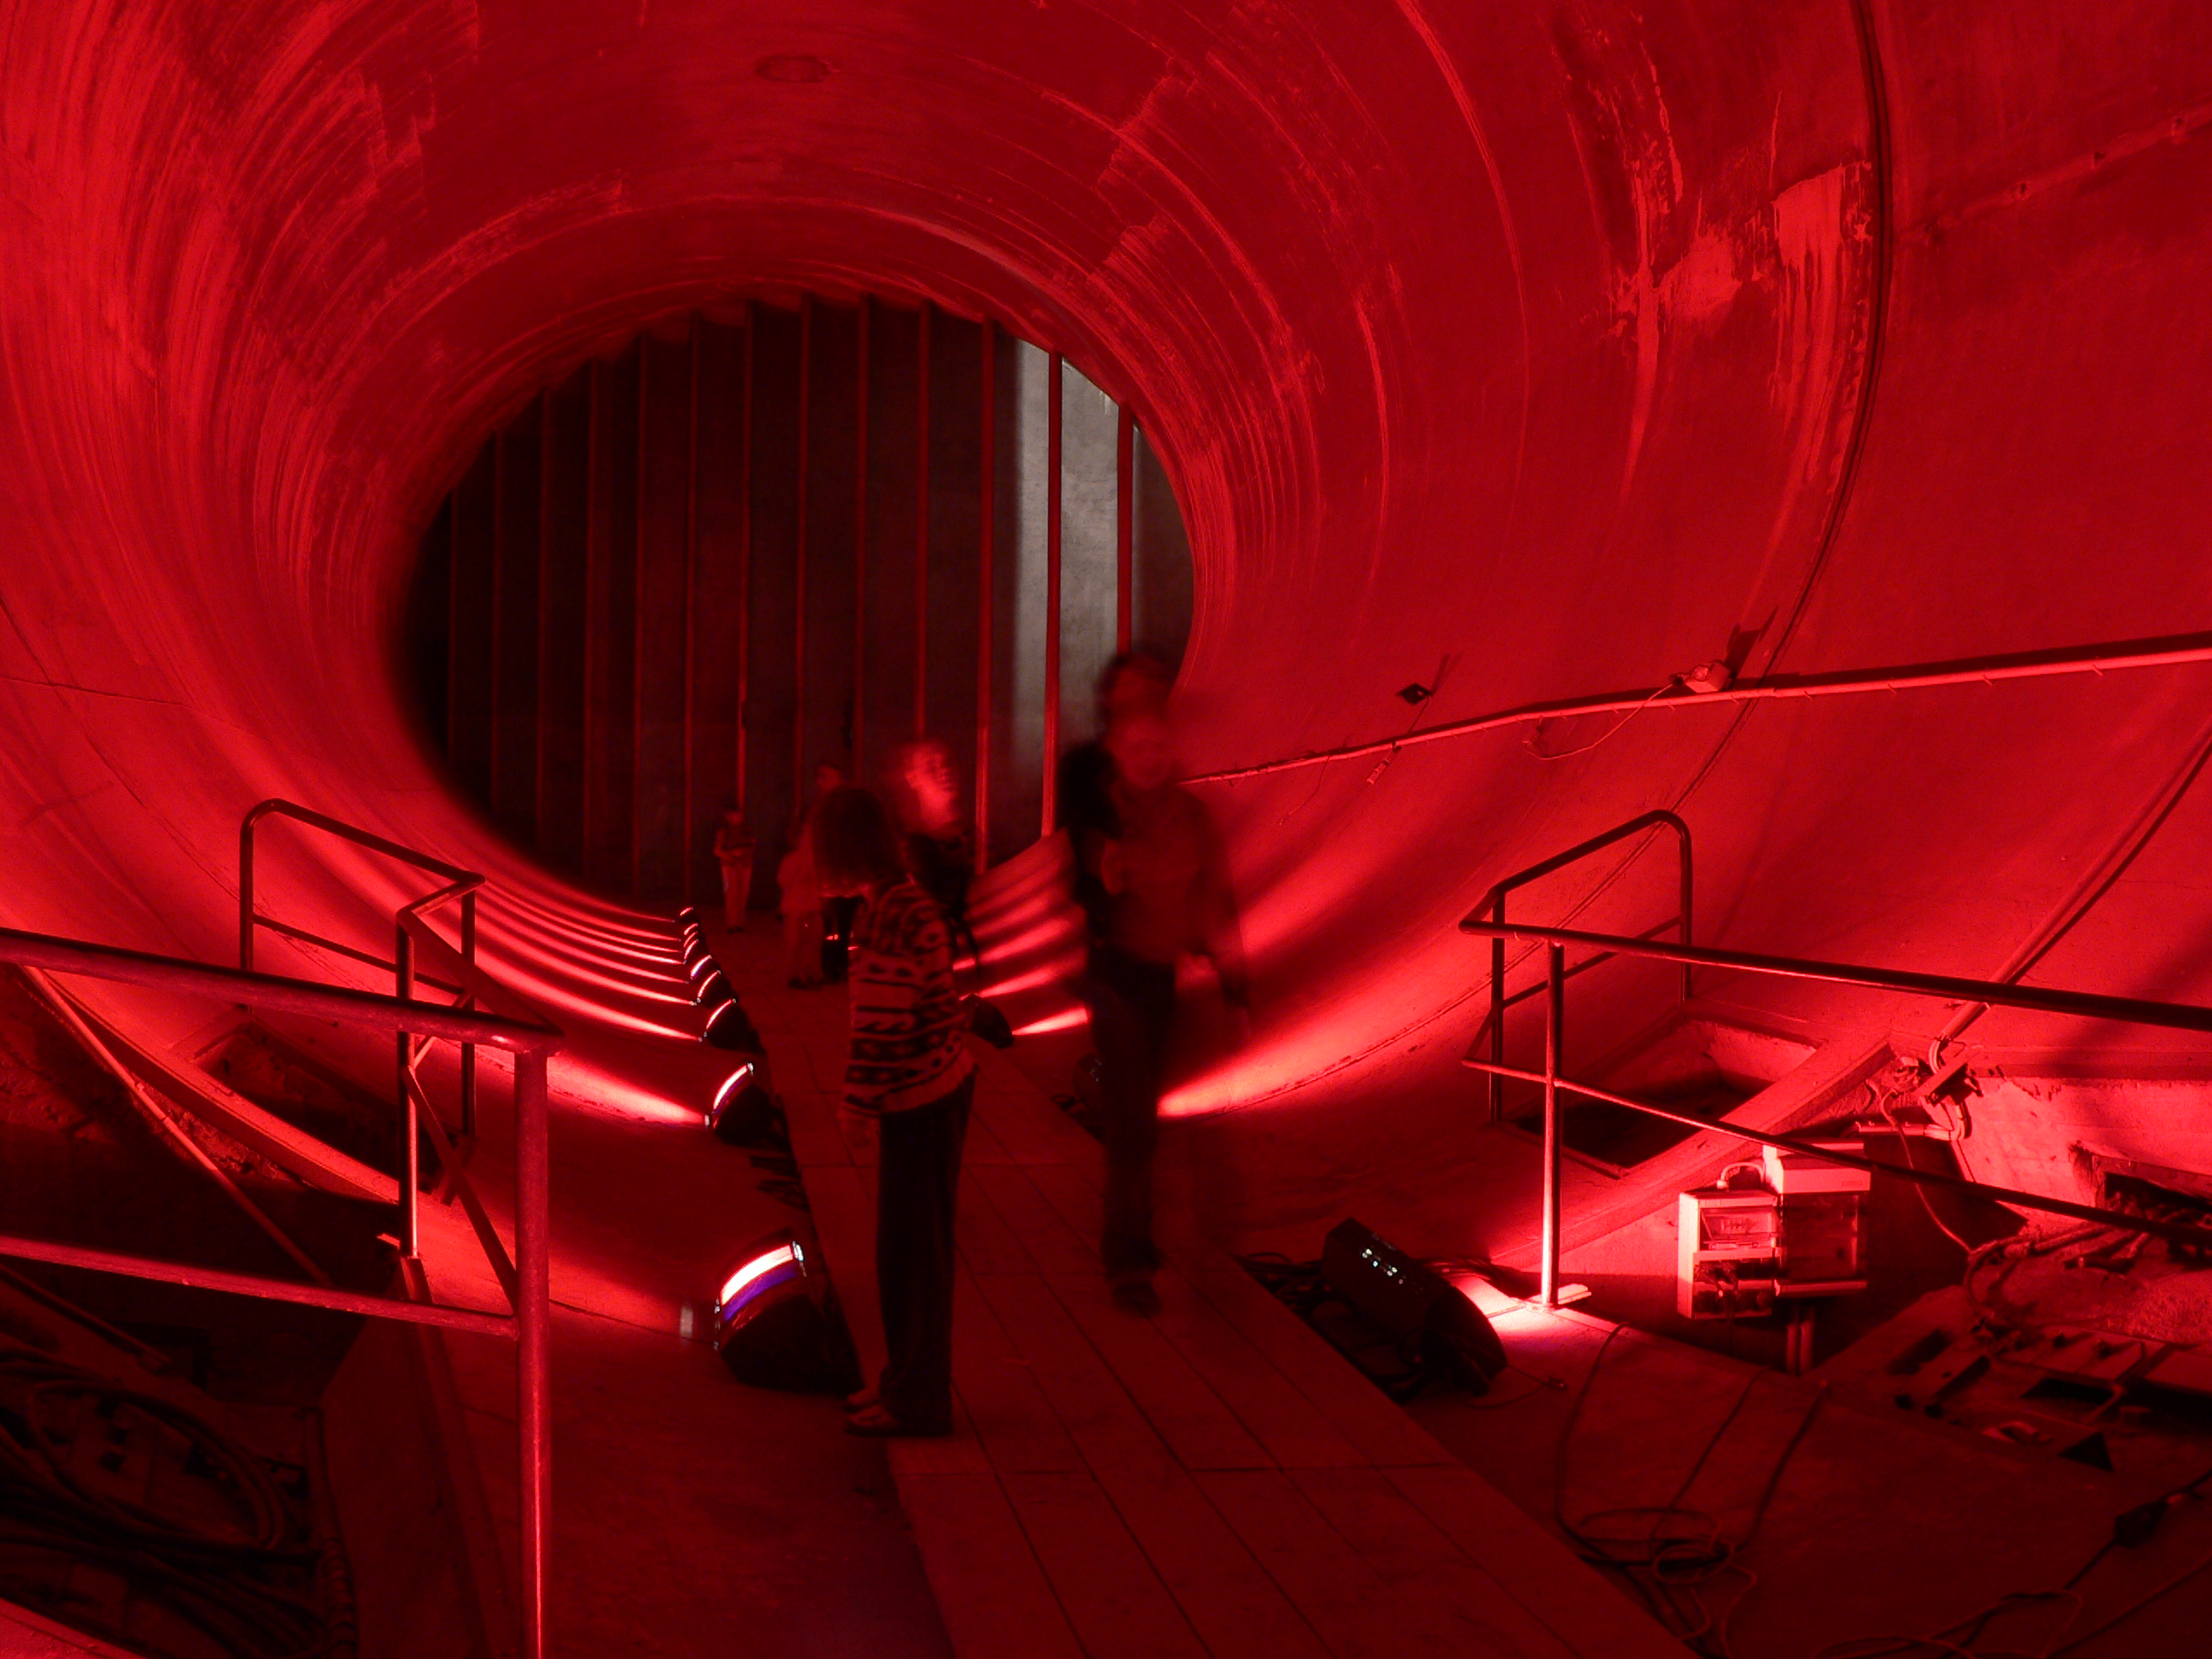
light, technology, line, red, color, darkness, stage, illustration, symmetry, gimp, germany, deutschland, berlin, lumix, panasonic, fz20, shape, steffenzahn, screenshot, macro photography, computer wallpaper